ZX Spectrum

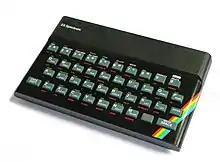
Issue 2 1982 model

The ZX Spectrum is an 8-bit home computer developed and marketed by Sinclair Research. The Spectrum played a pivotal role in the history of personal computers and video games, especially in the United Kingdom. It was one of the all-time bestselling British computers with over five million units sold. It was released in the UK on 23 April 1982, the United States in 1983, and Europe in 1984.